W. H. Trood

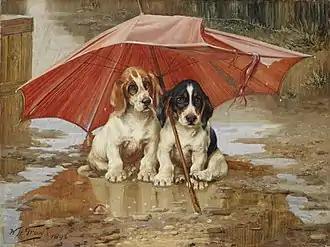
Victorian painting of two spaniel puppies sheltering from the rain under a large orange-coloured umbrella

William Henry Hamilton Trood (1859 – 2 November 1899) was an English artist of the latter half of the 19th century.